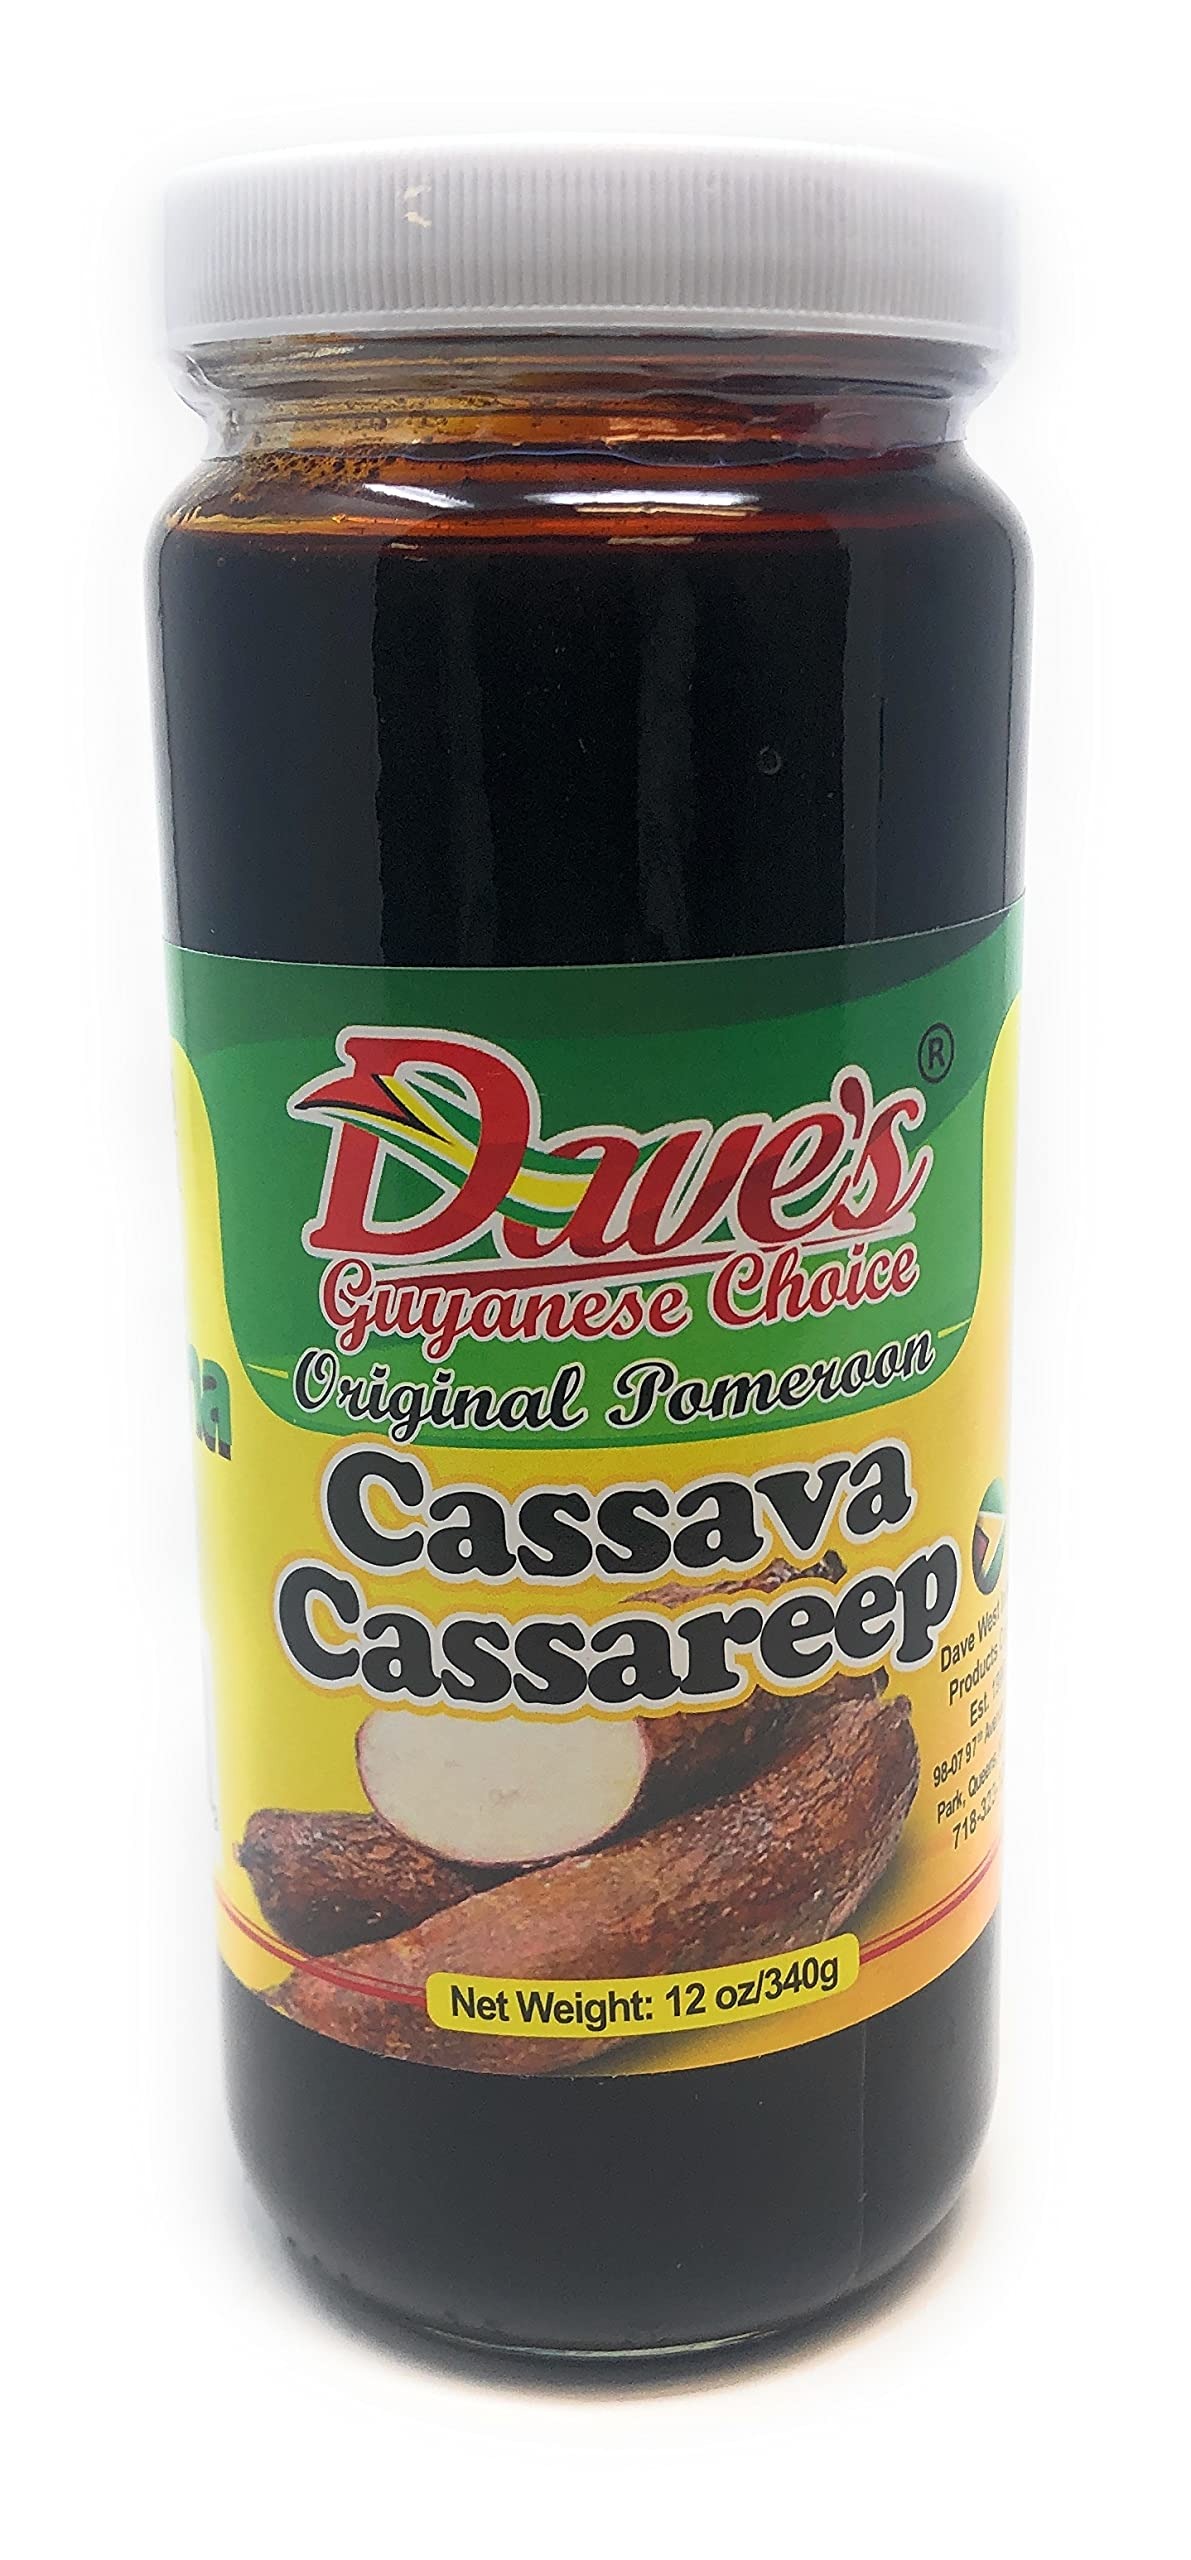
Item Name: Dave's Cassava Cassareep Sauce 12oz/340g
Bullet Point: Dave's Cassava Cassareep Sauce
Product Description: Dave's Guyanese Choice Original Pomeroon
Value: 15.0
Unit: Ounce

Price: 34.66